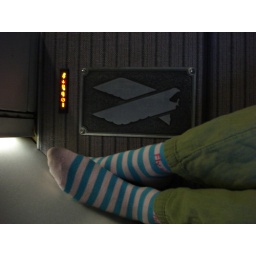
missed my flight and then got the best seat in the house